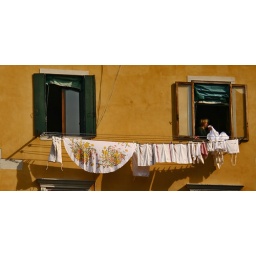
a lady hanging clothes outside of her window in venice..such a lovely place it was